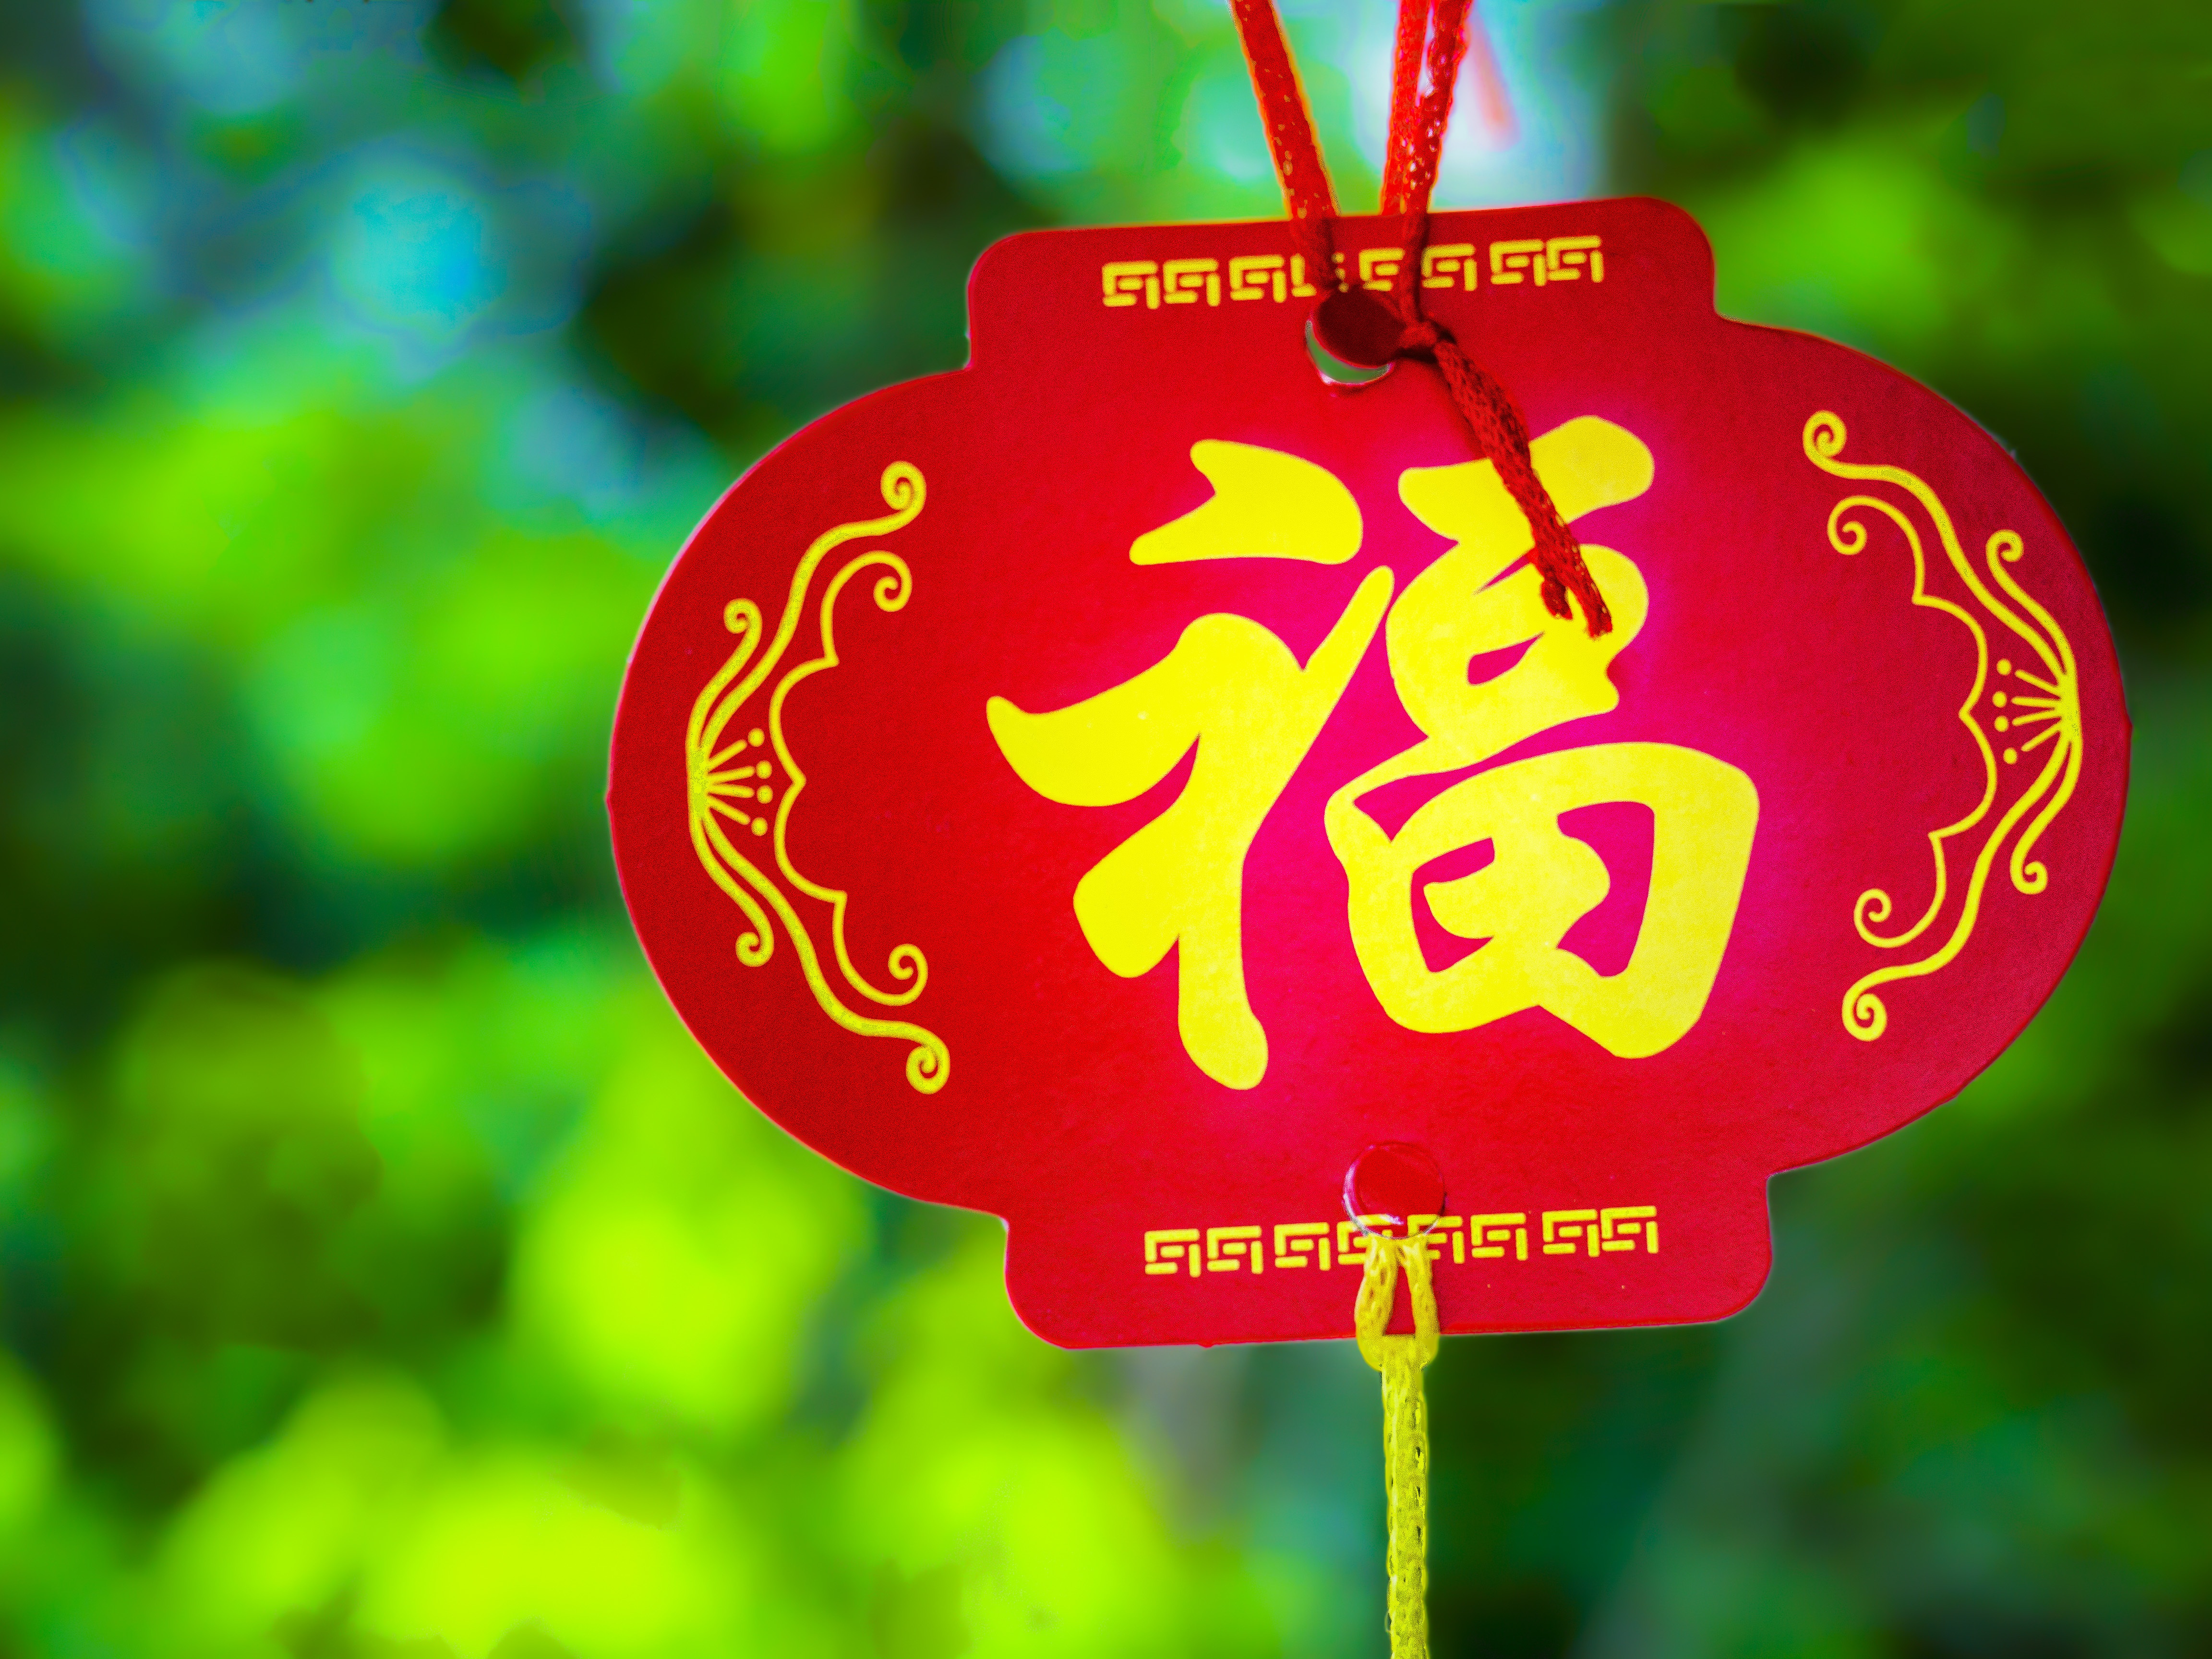
tree, plant, leaf, flower, celebration, decoration, food, chinese, produce, signage, decor, new year, card, wishing, christmas decoration, festival, lunar, culture, wishes, china, oriental, blessing, fortune, greeting, traditional, decorating, bless, flowering plant, chinese new year, land plant